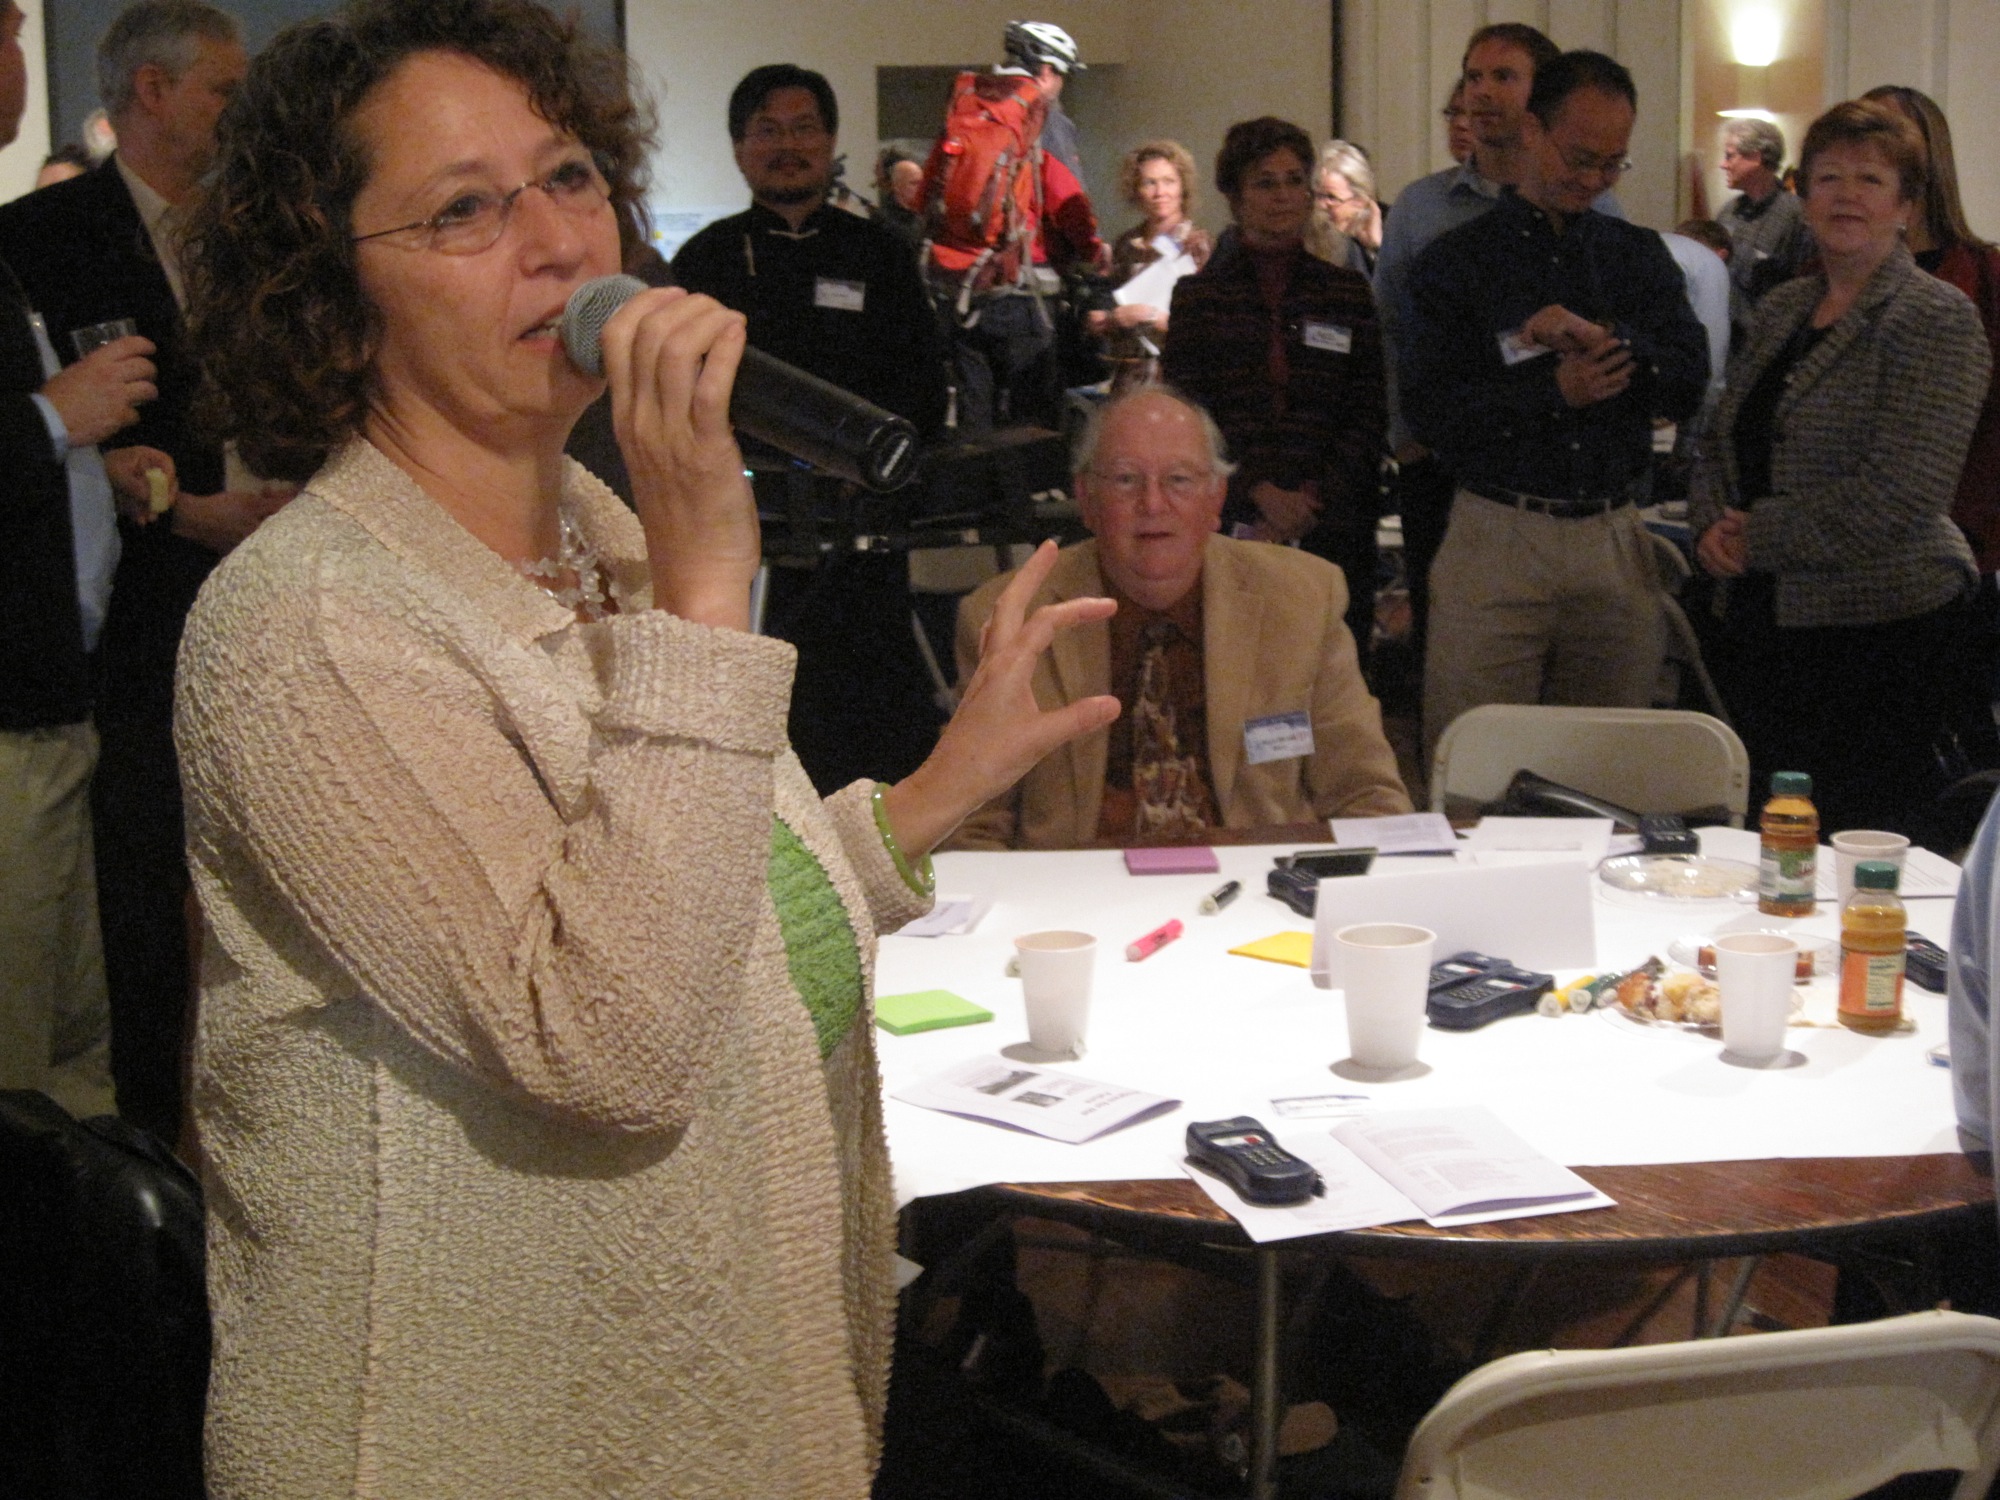
meal, lunch, dinner, banquet, engelbart, sense